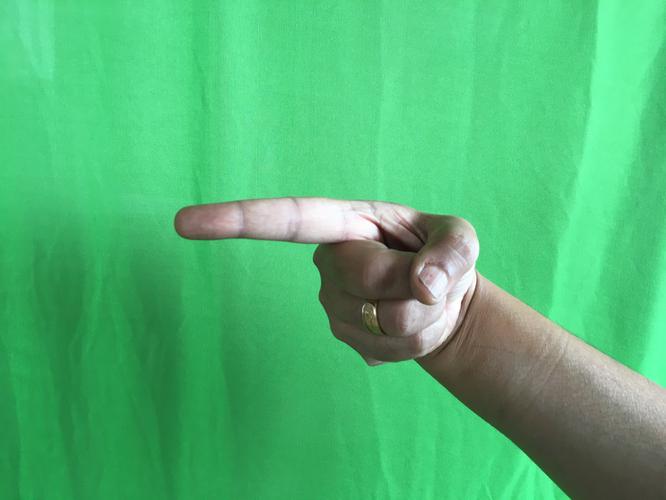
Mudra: Suchi
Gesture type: single_hand